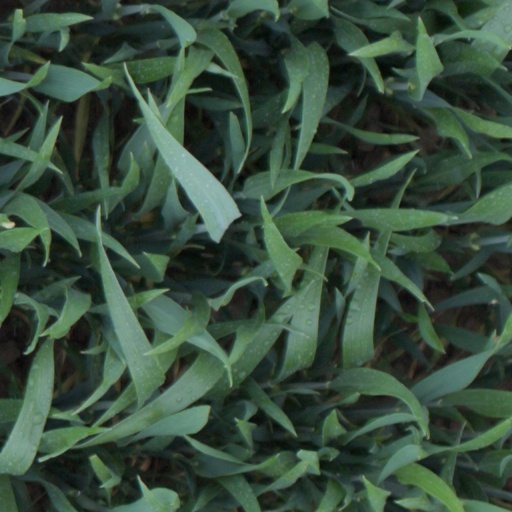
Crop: wheat